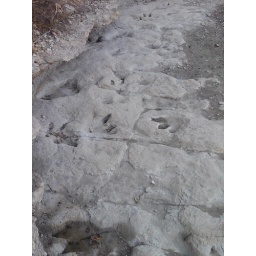
Dinosaur tracks in a river bed